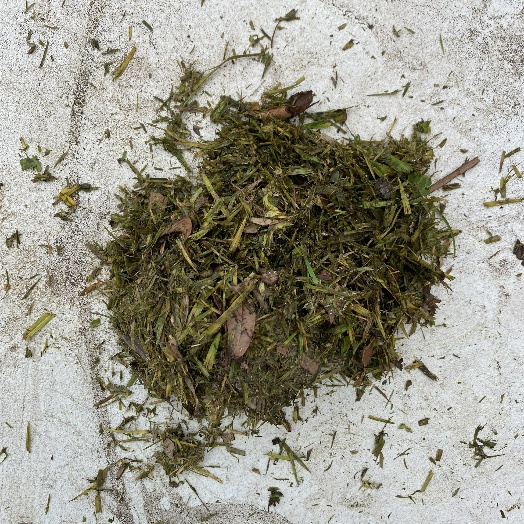
Label: Vegetation